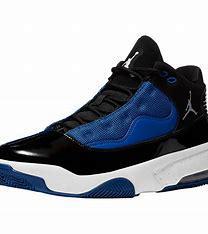
Brand: Jordan
Model: Max Aura 2